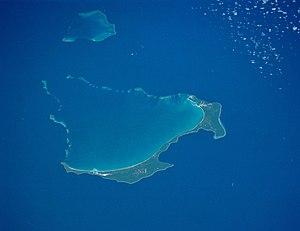
Cet article recense les îles françaises.